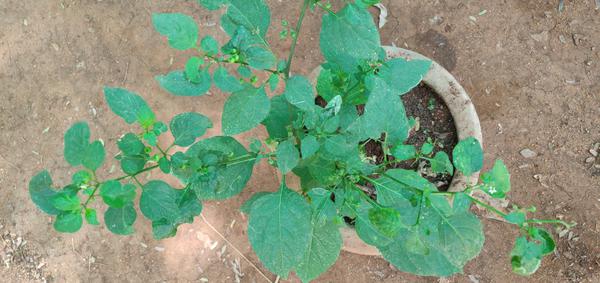
Plant: Ganike